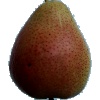
Label: pear_forelle